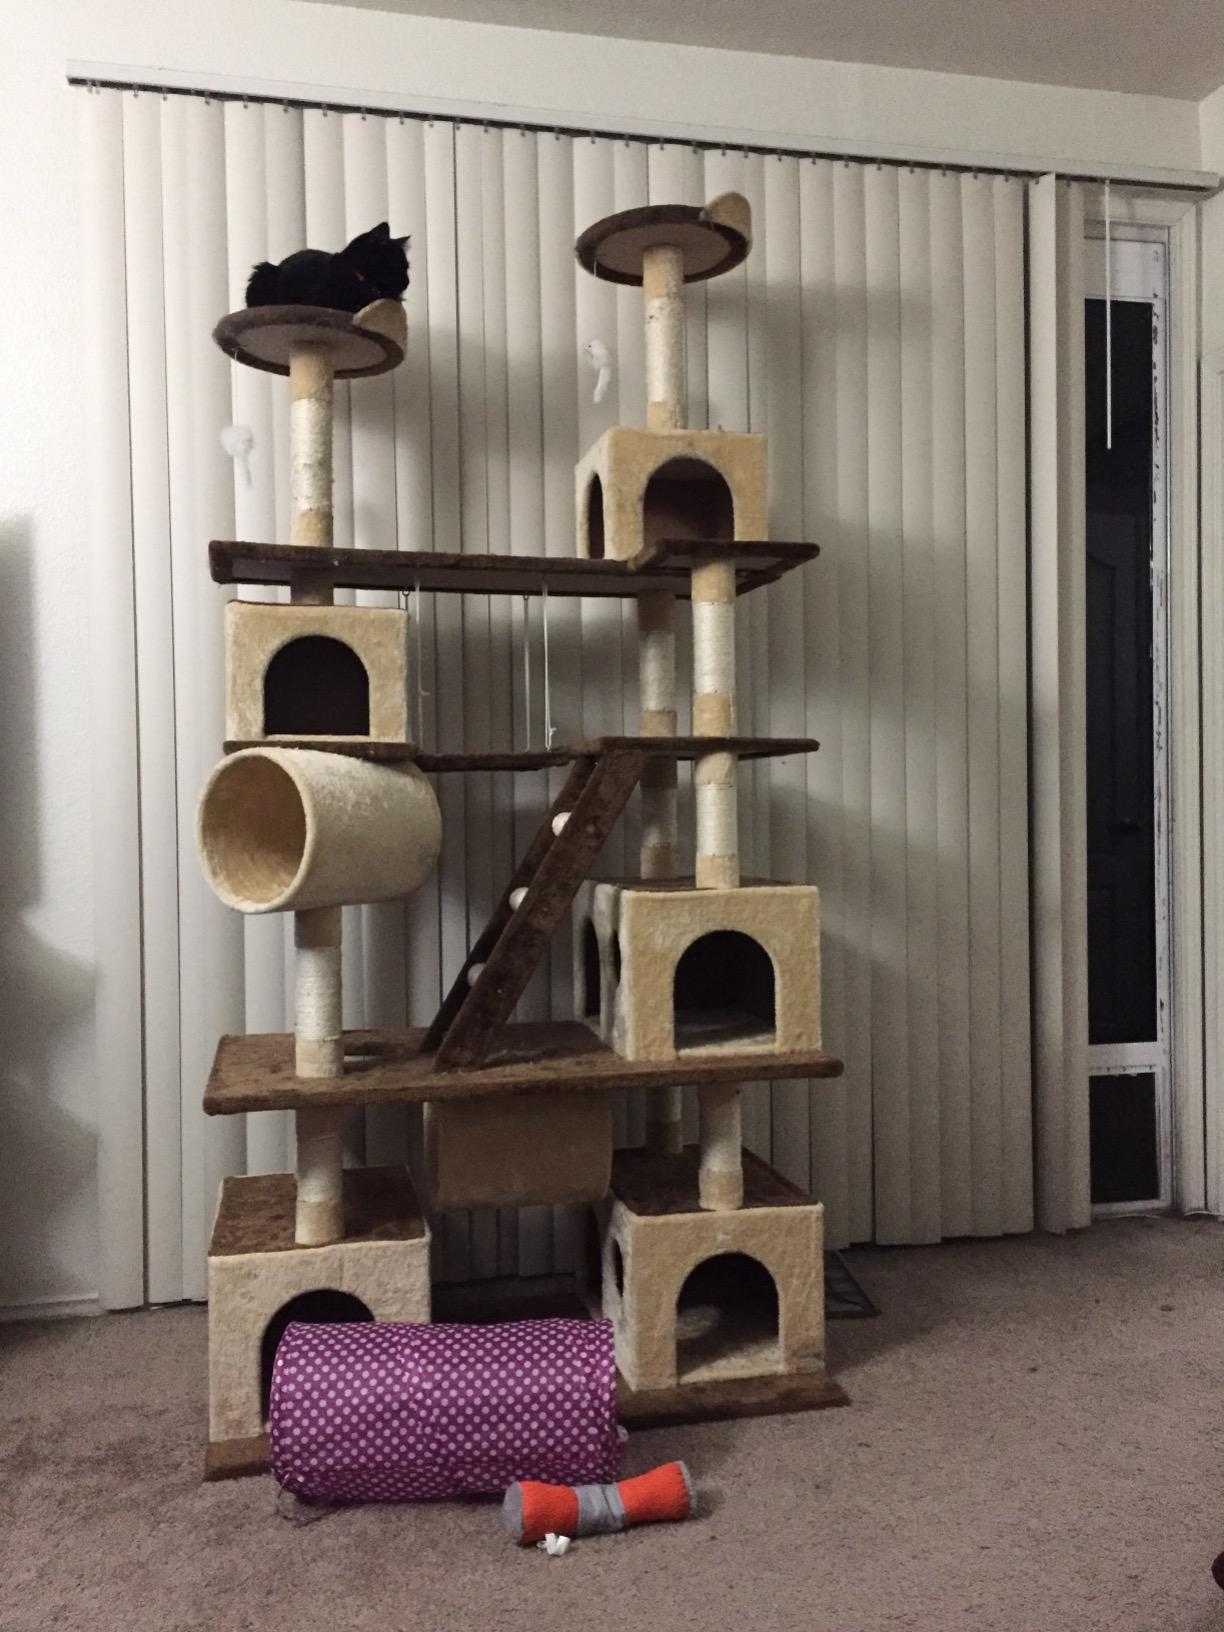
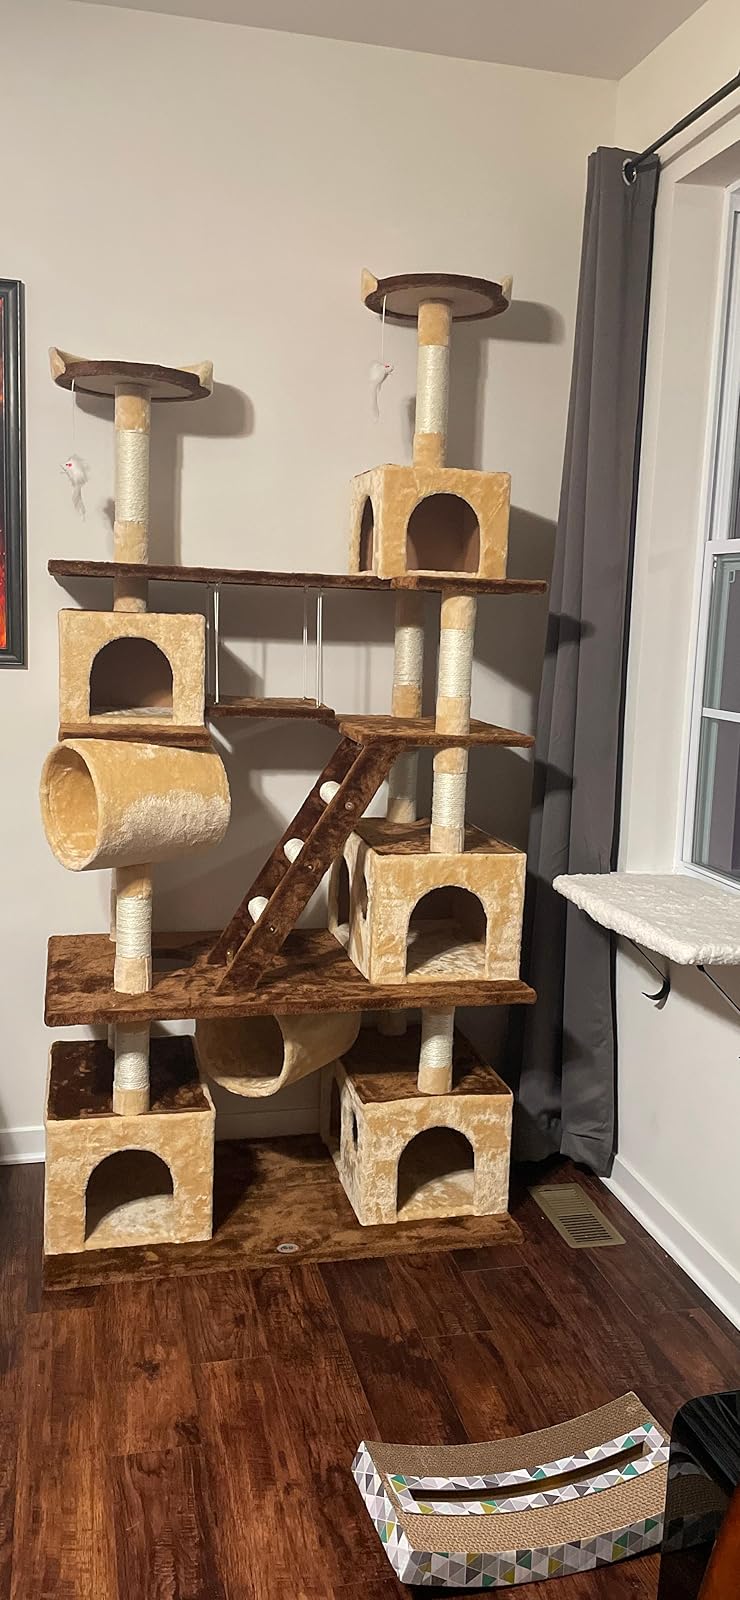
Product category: items_cat tree
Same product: yes